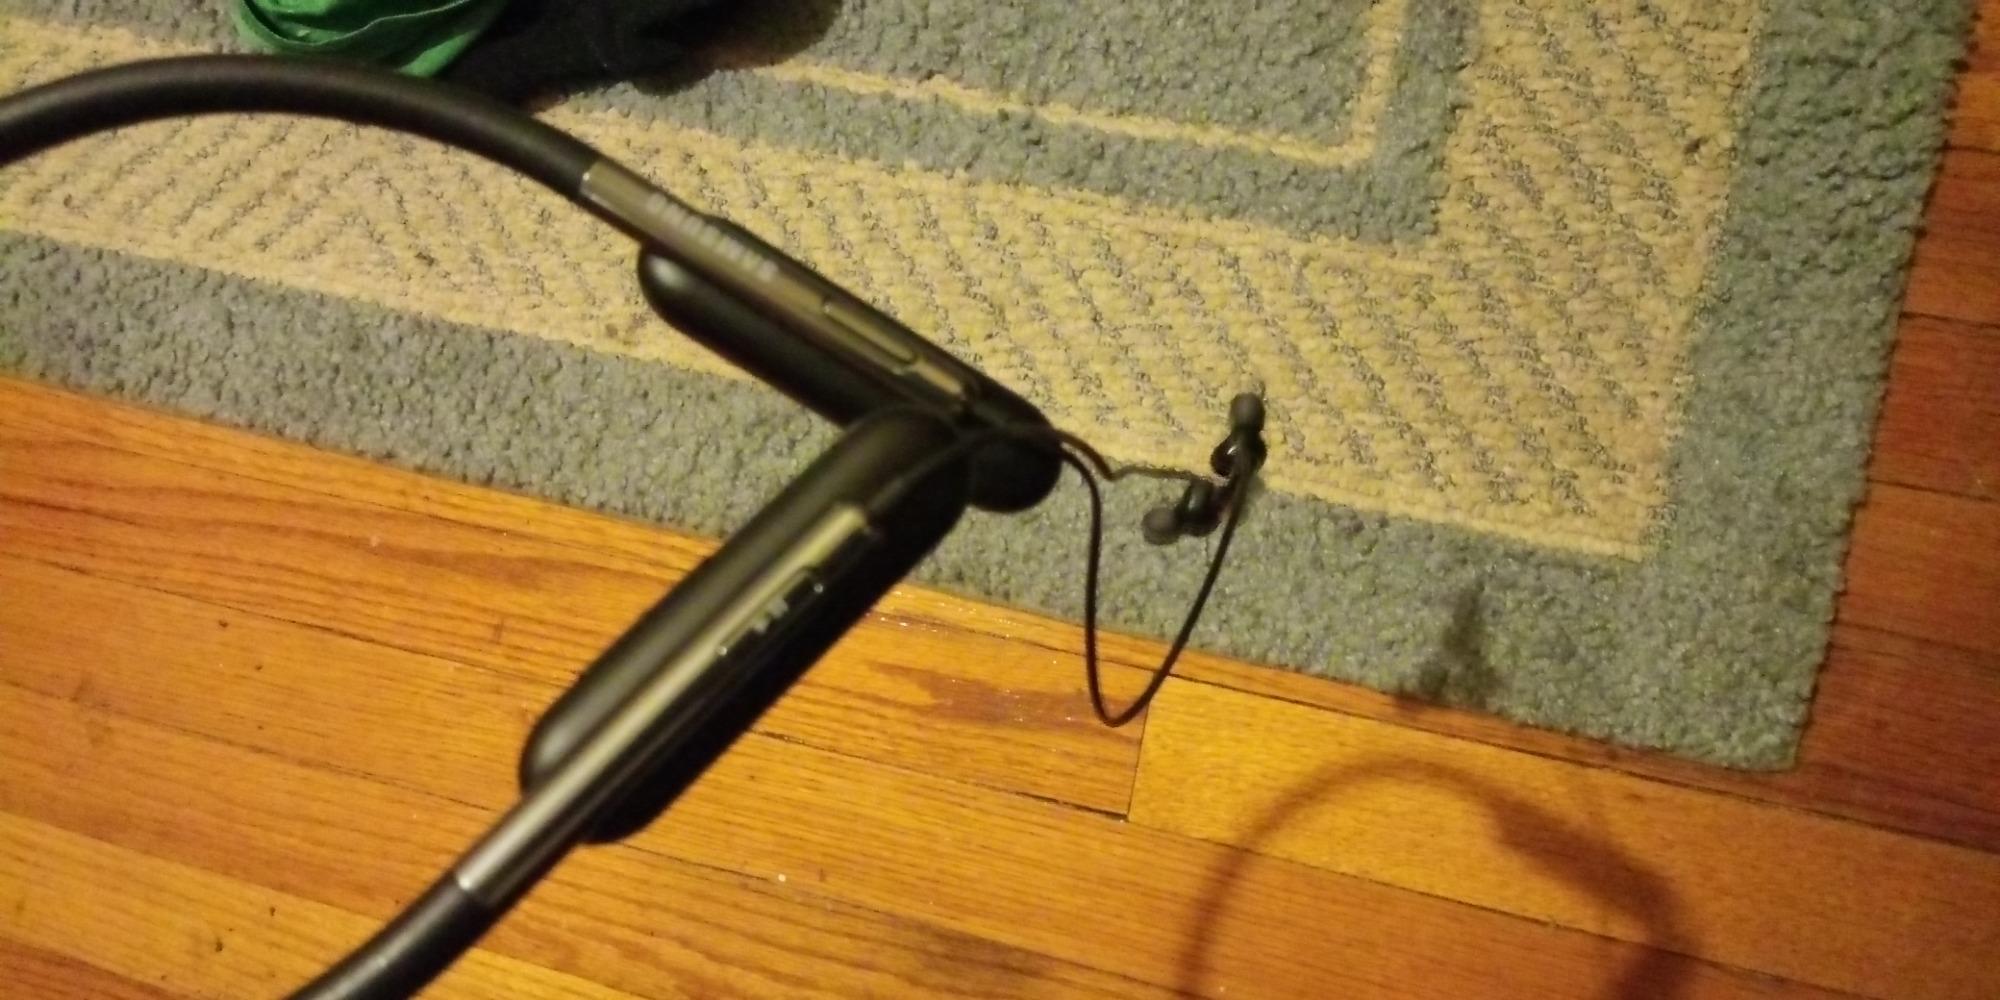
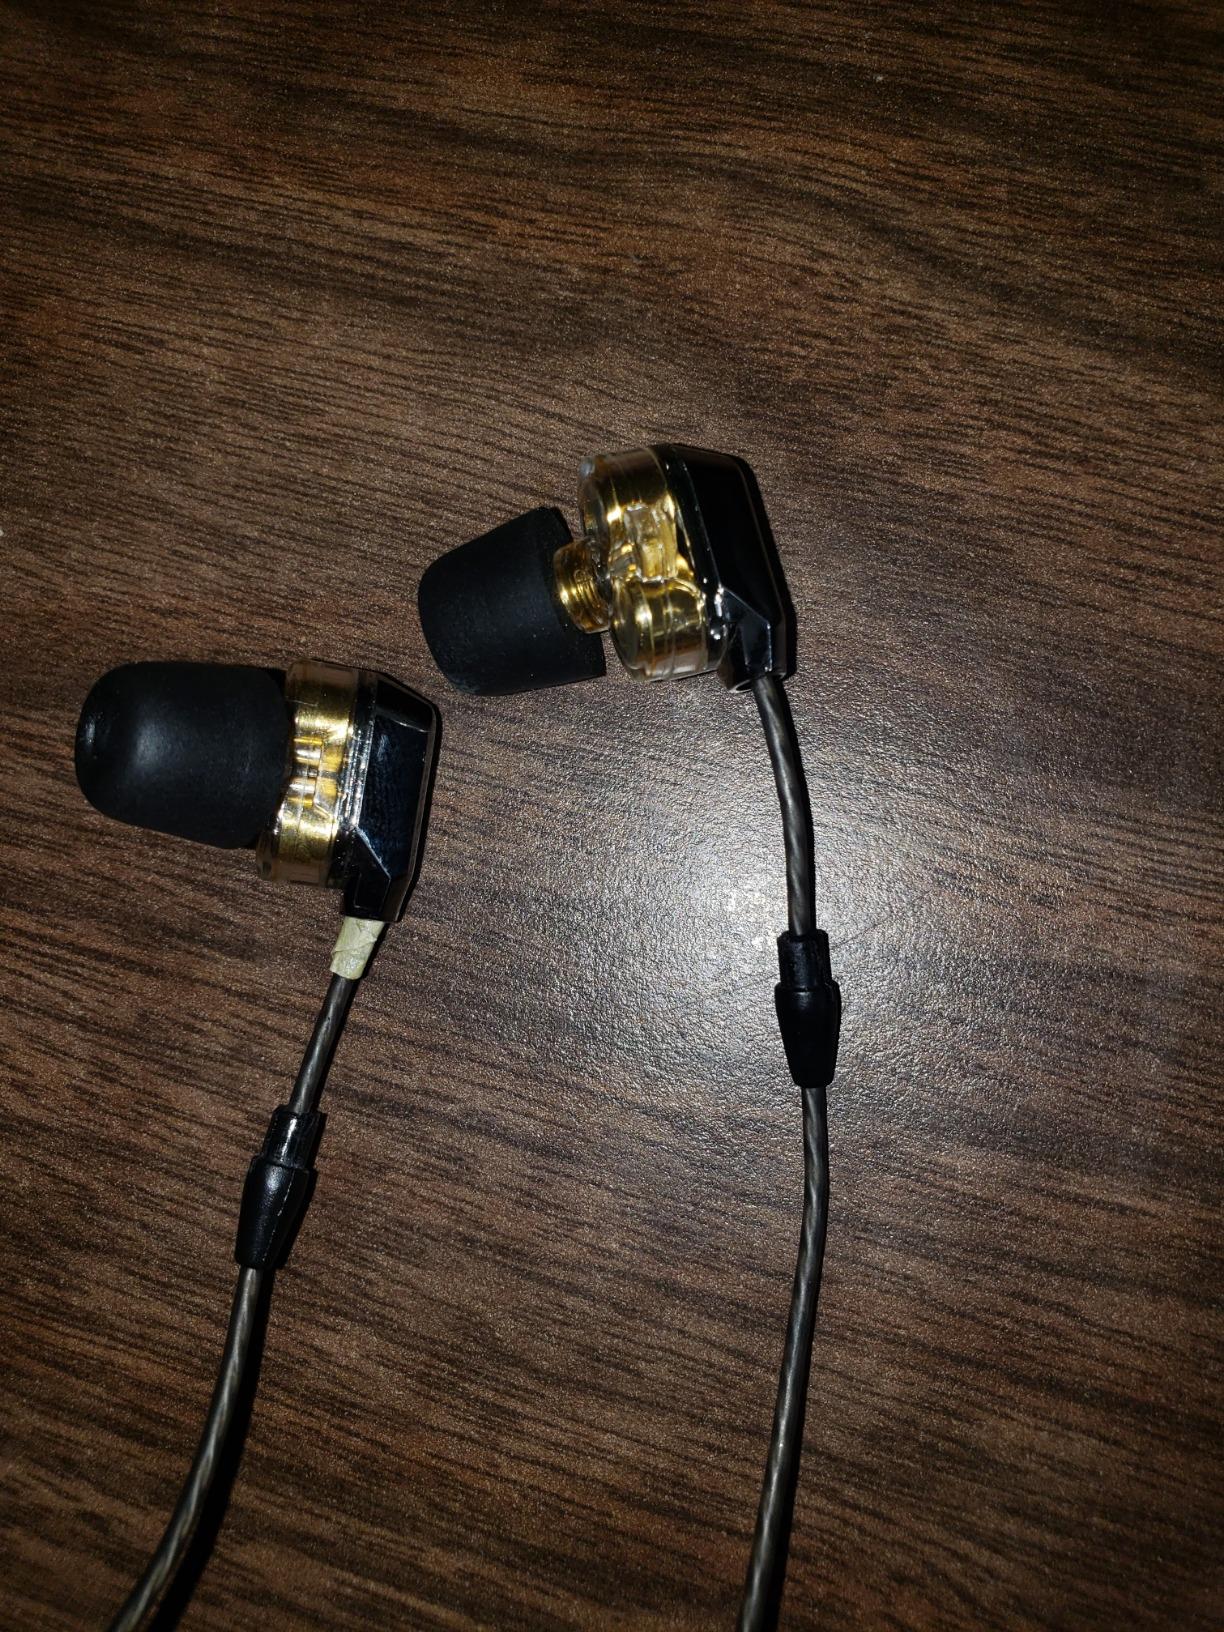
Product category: headphones
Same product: no